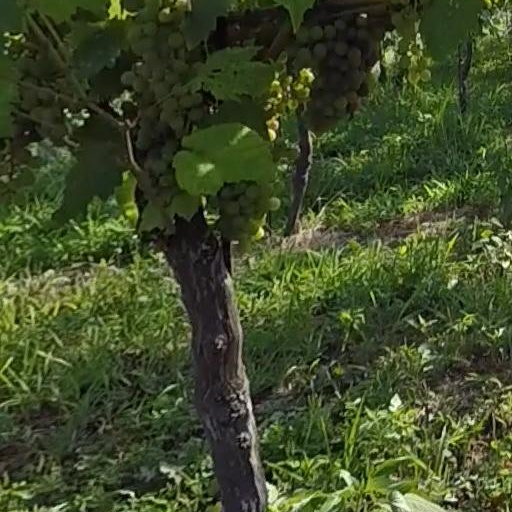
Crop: grape